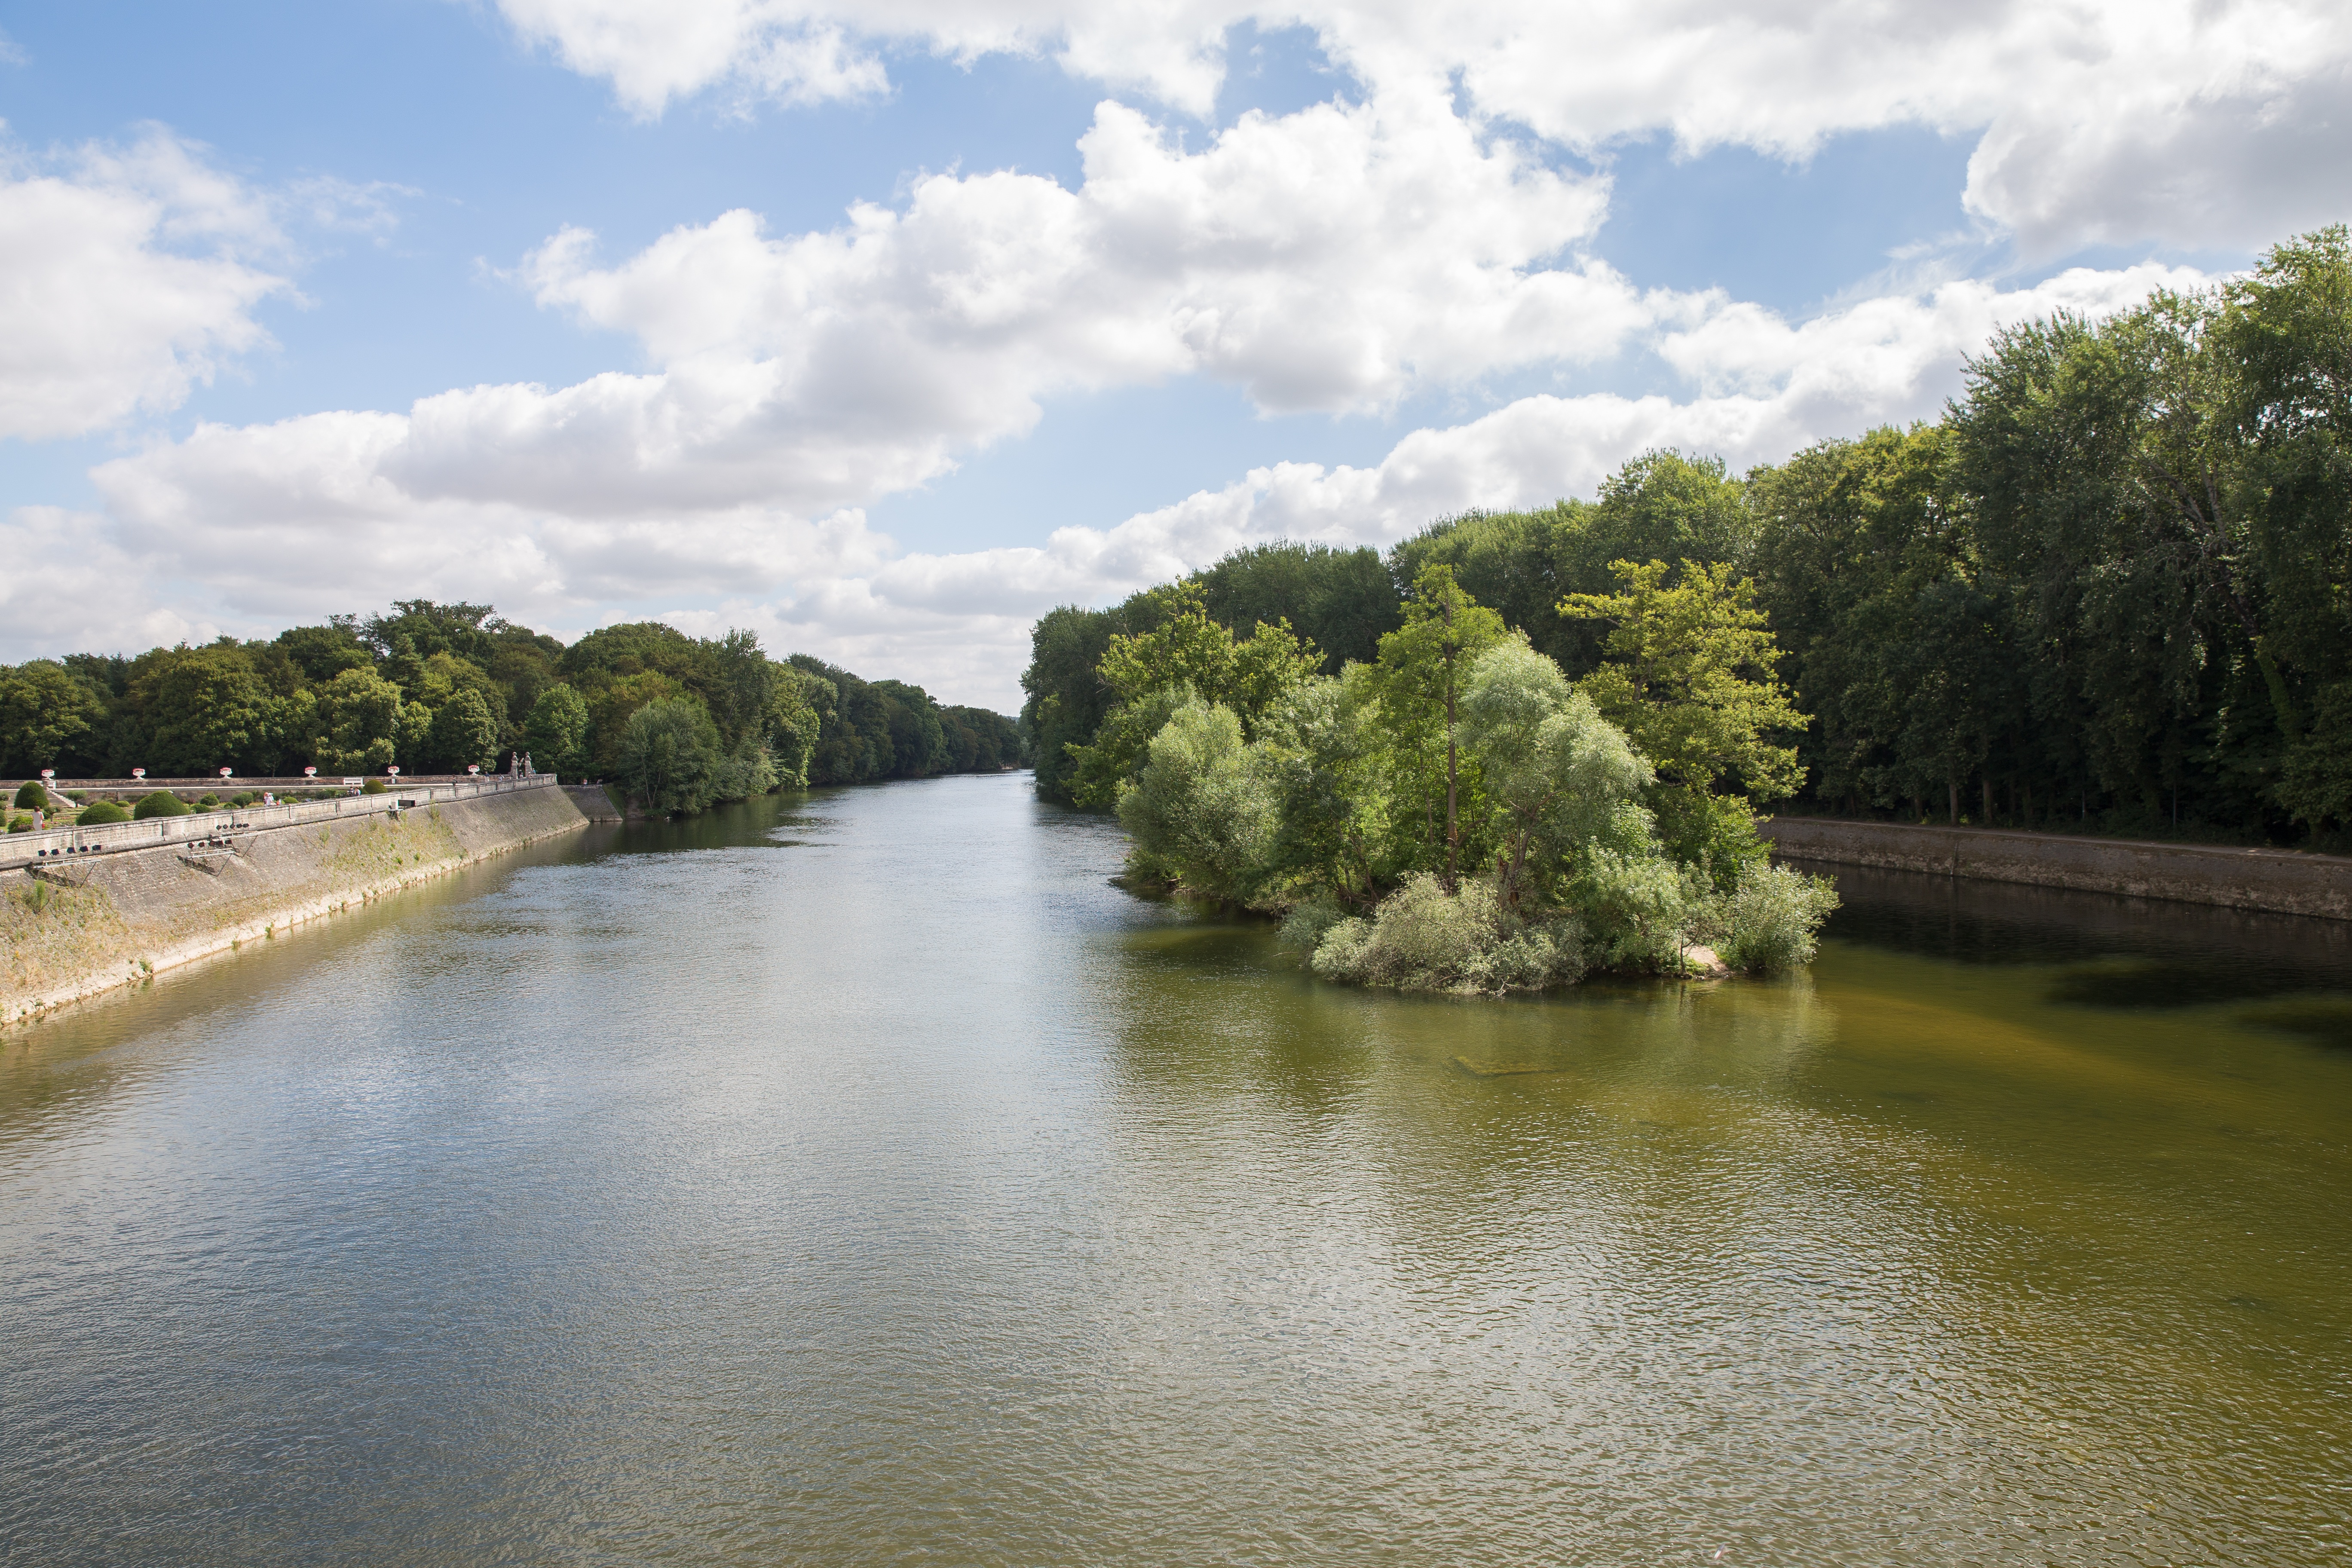
landscape, tree, water, nature, lake, river, canal, pond, stream, reflection, castle, reservoir, waterway, body of water, loch, loire valley, landform, ch teau de chenonceau, ch teau de la loire, ch teaux de la loire, geographical feature